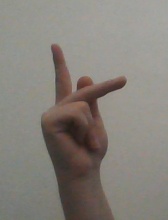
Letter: dha